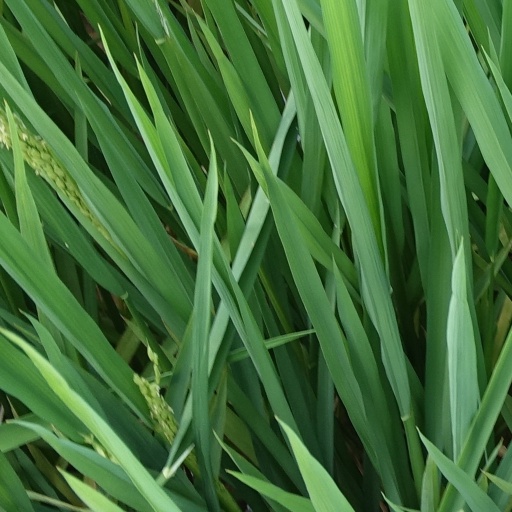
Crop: rice